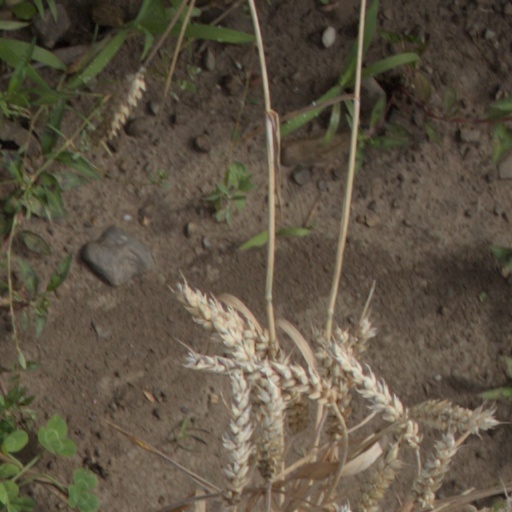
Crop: wheat